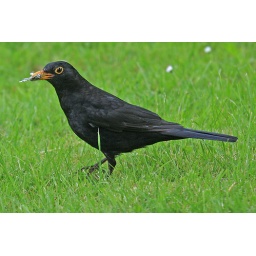
This bird discovered that were moths in the grass round my moth trap. A Peppered Moth is prominent.